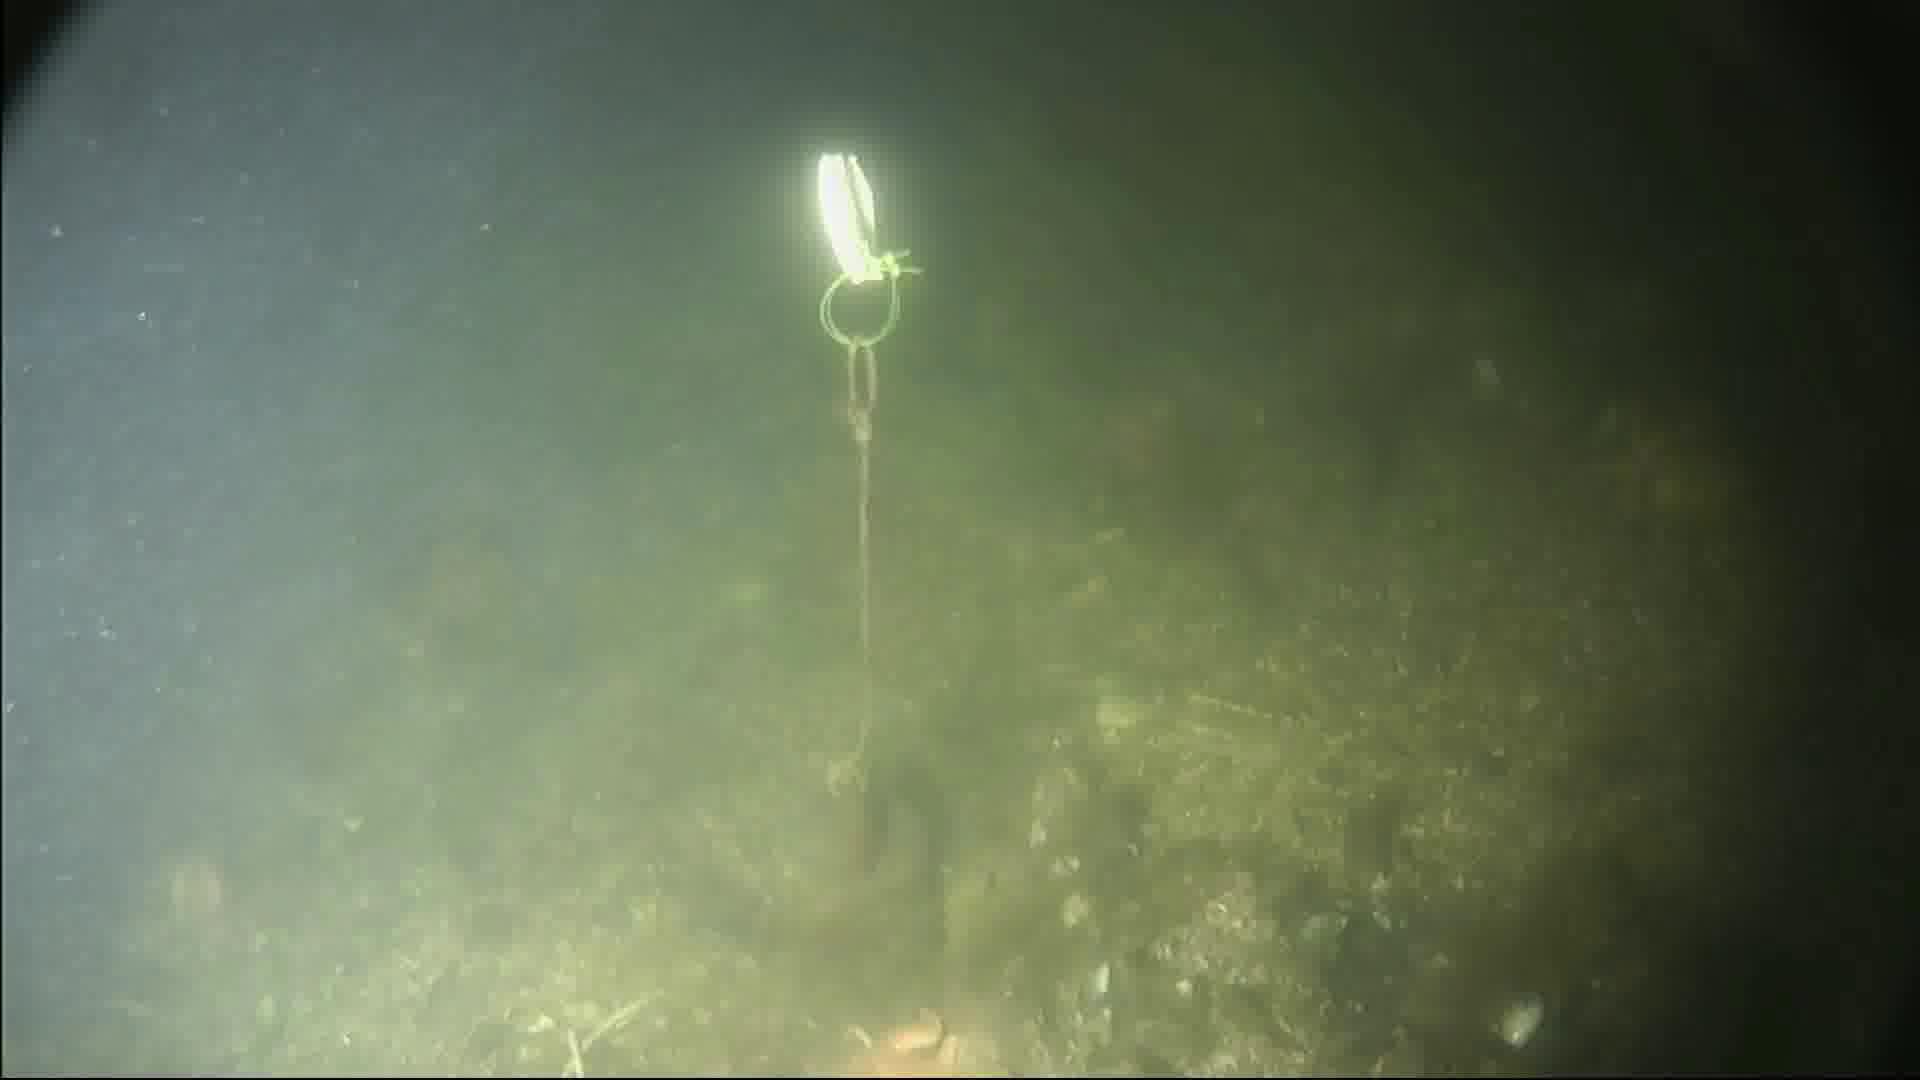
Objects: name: starfish